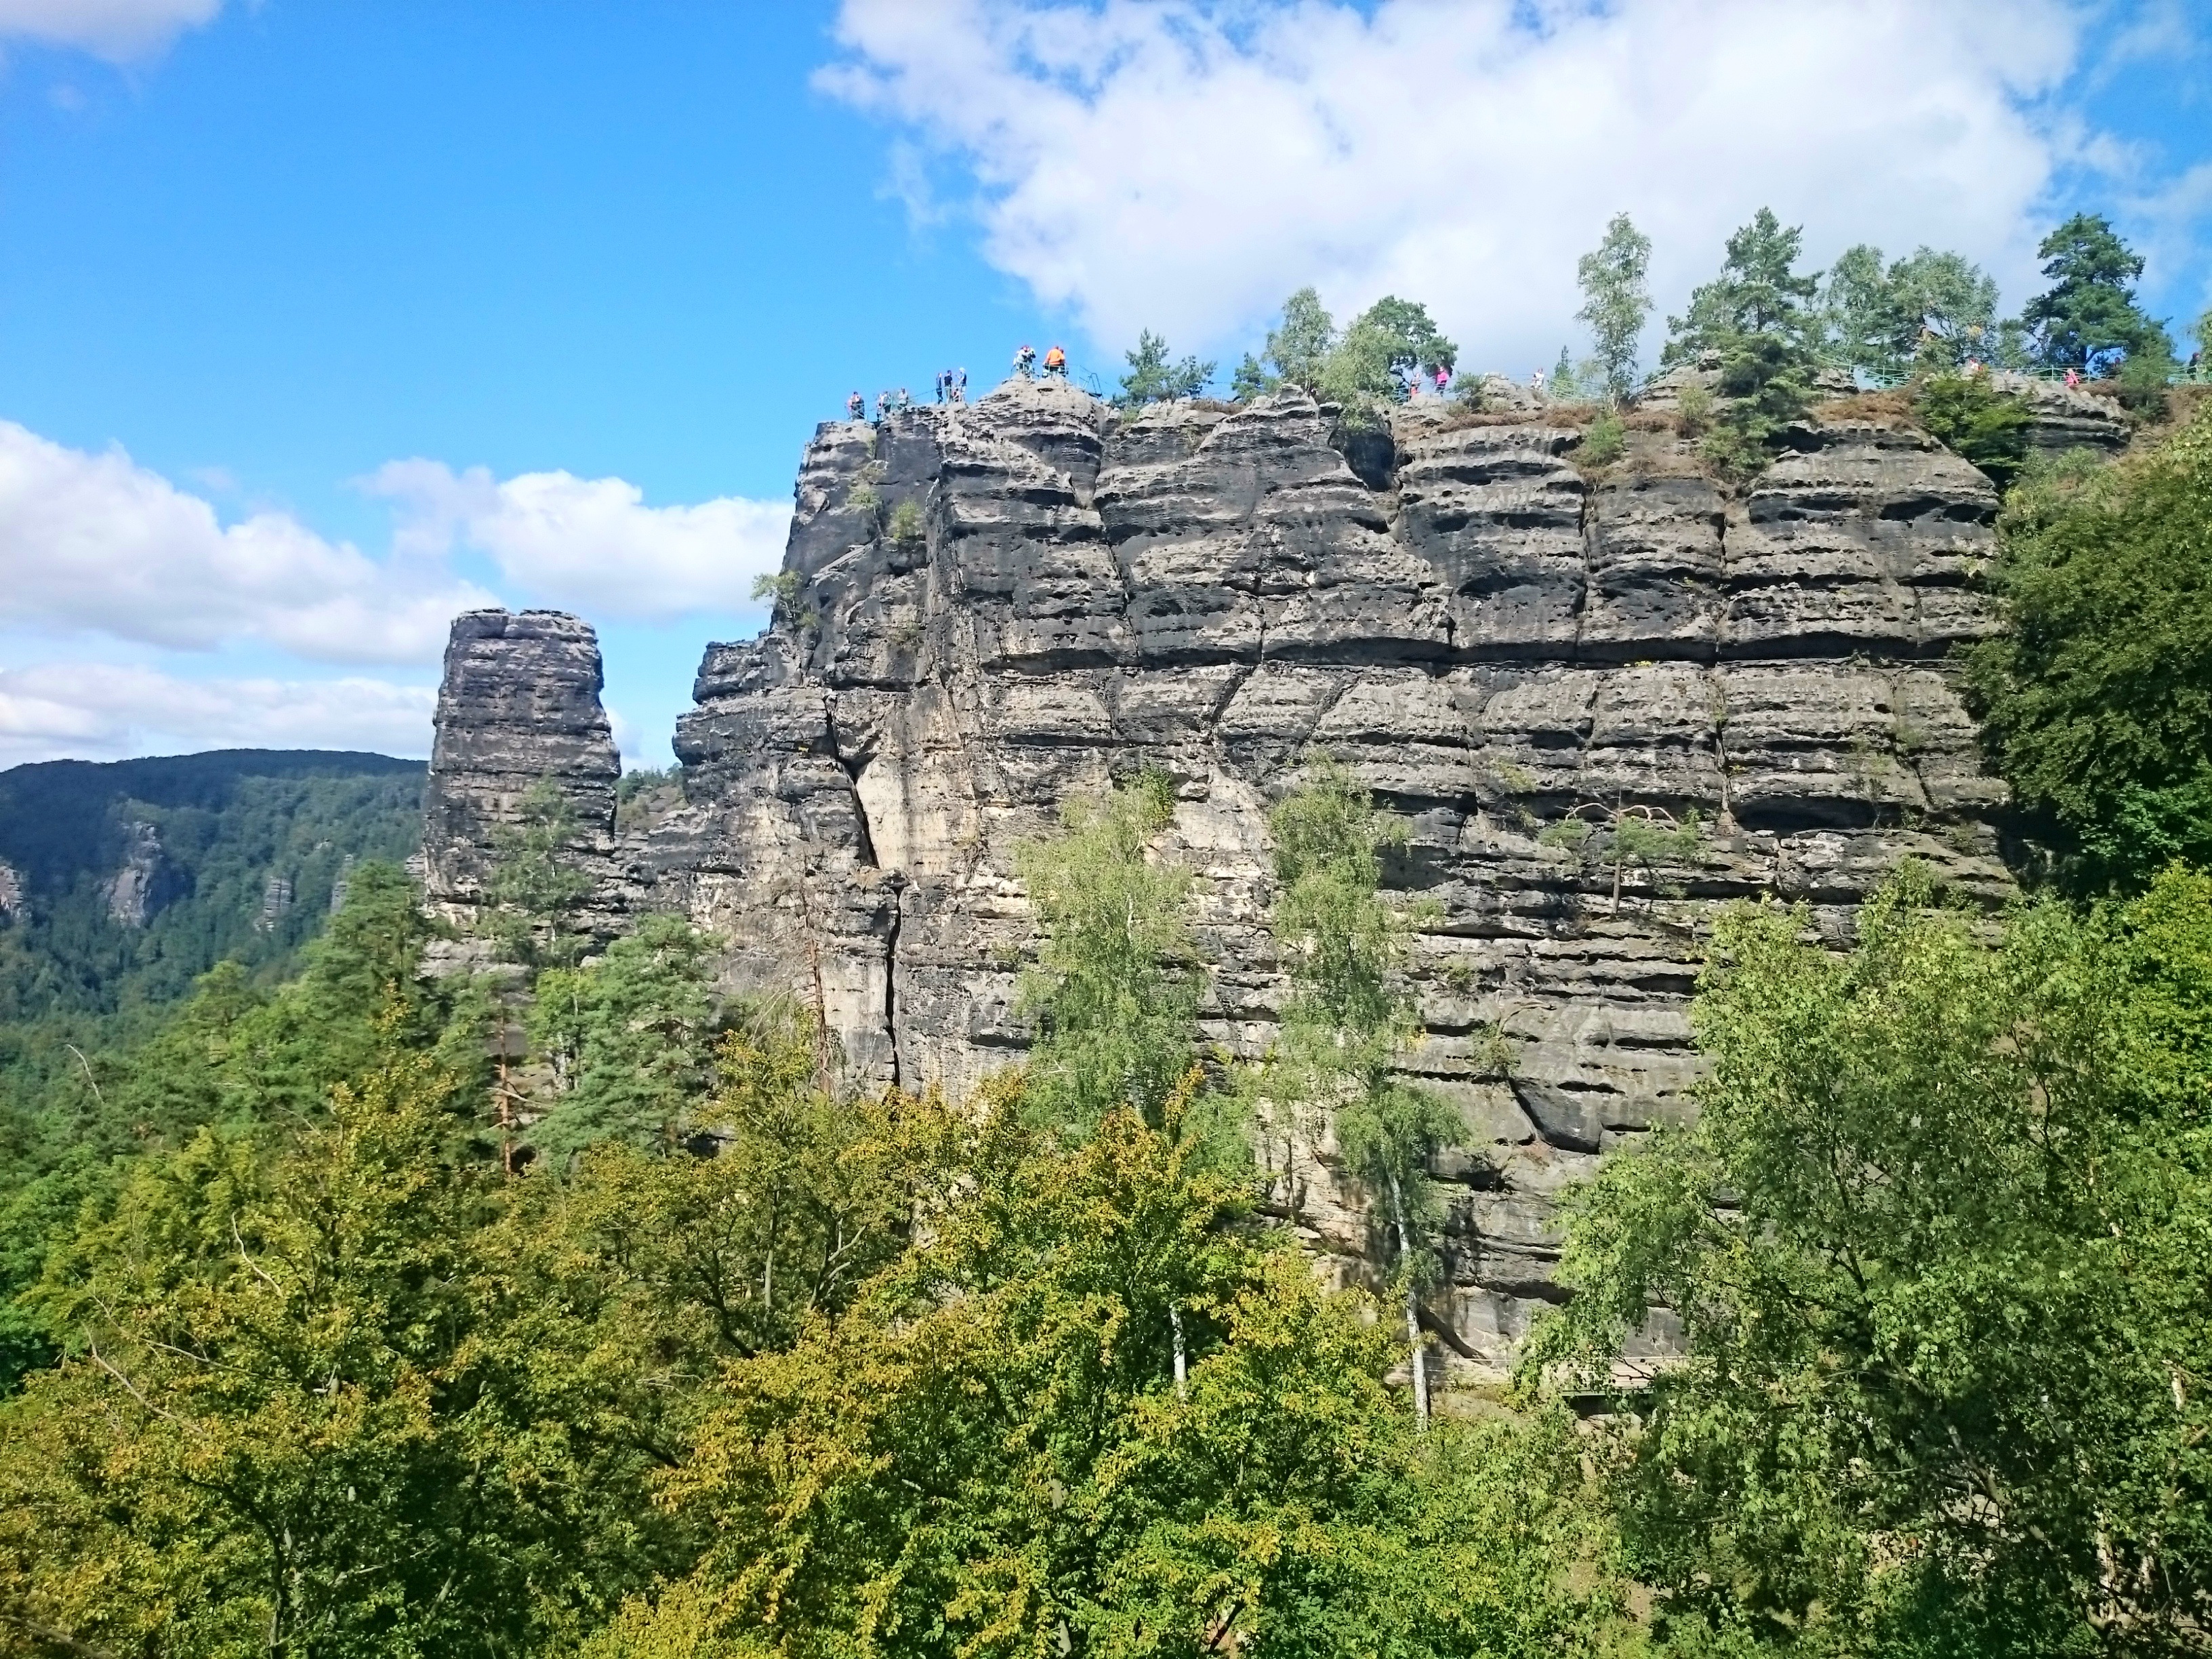
landscape, nature, rock, mountain, travel, cliff, green, landmark, tourism, terrain, rocks, geology, mountains, ruins, badlands, plateau, ecosystem, archaeological site, czech switzerland, czech saxon switzerland, biome, historic site